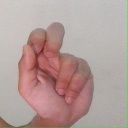
अक्षर: ढ